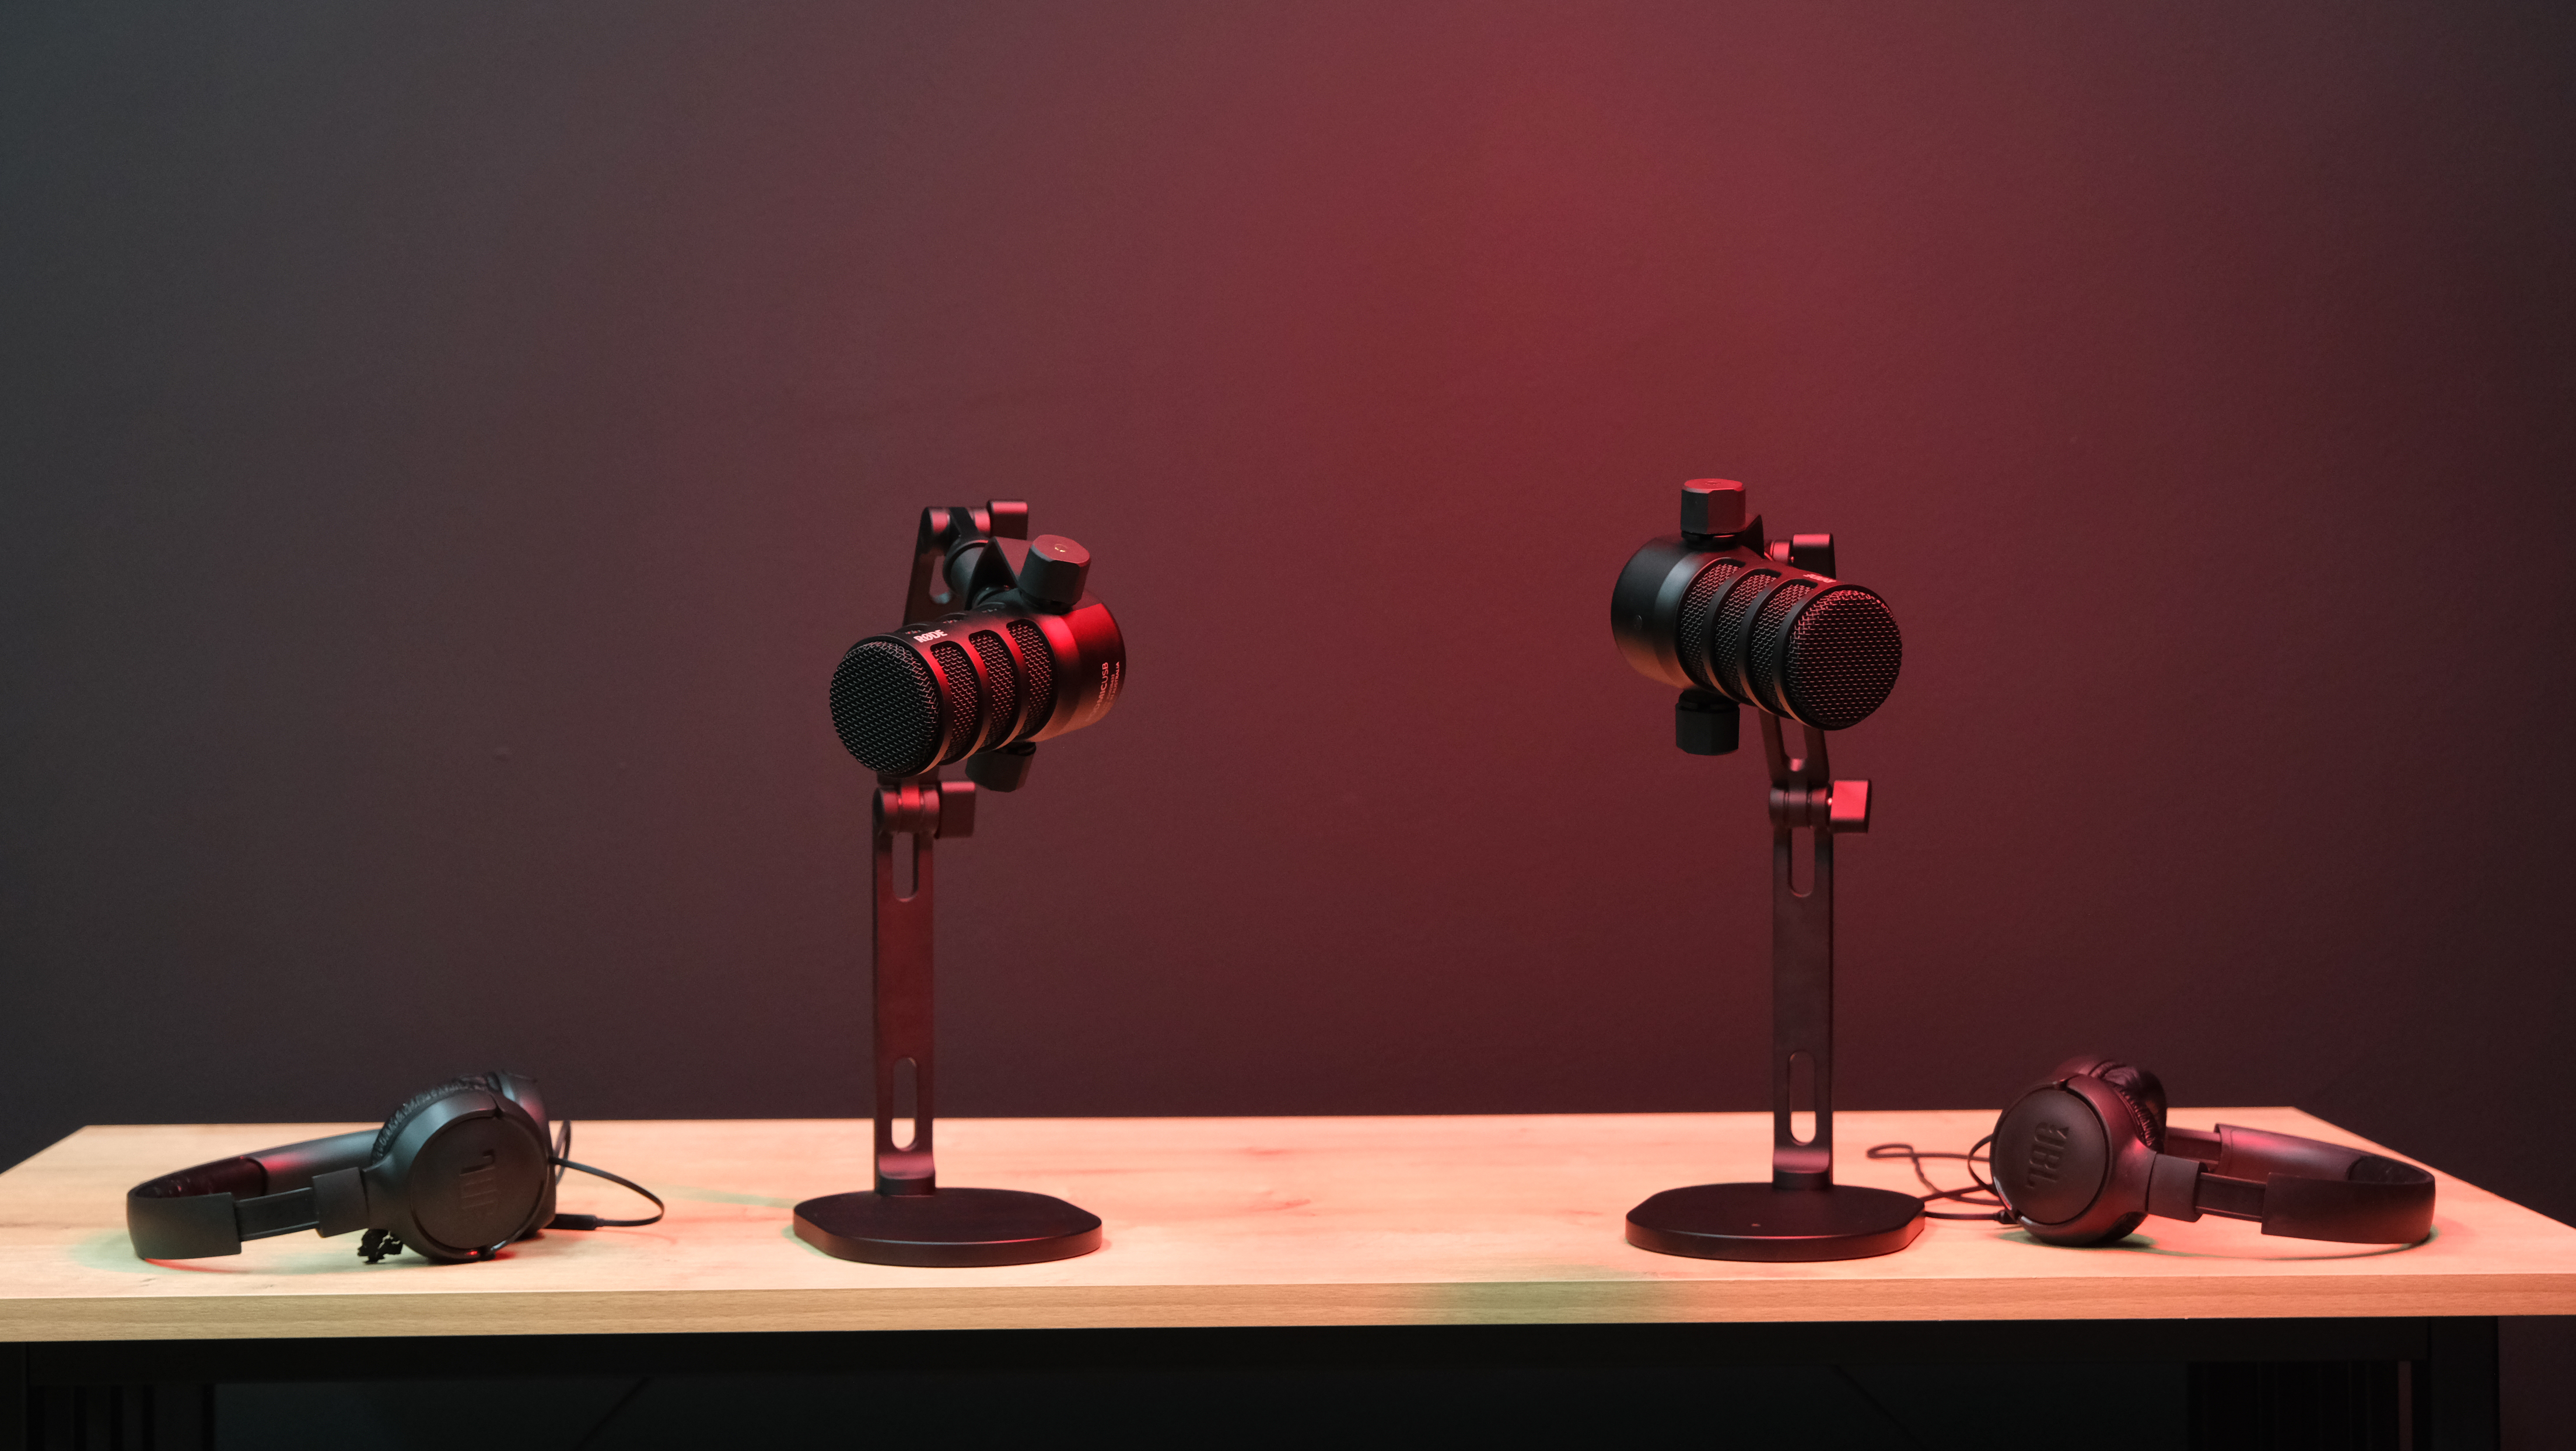
podcast, audio equipment, table, entertainment, Tints and shades, gas, art, technology, event, carmine, magenta, shadow, microphone stand, still life photography, still life, room, darkness, desk, lighting accessory, macro photography, display device, camera accessory, coquelicot, visual arts, performing arts, rose order